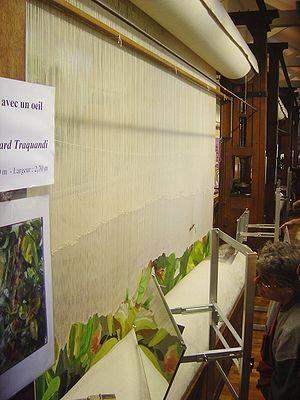
métier de haute lisse à la Manufacture des Gobelins, Paris Svenska: Stående vävstol för gobeläng på Gobelins väveri i Paris. Copyright © 2004 David Monniaux